Describe the emotion expressed in this image:  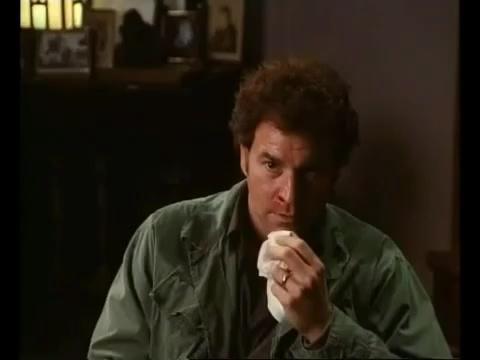
This person displays Suffering, valence and arousal with low intensity.